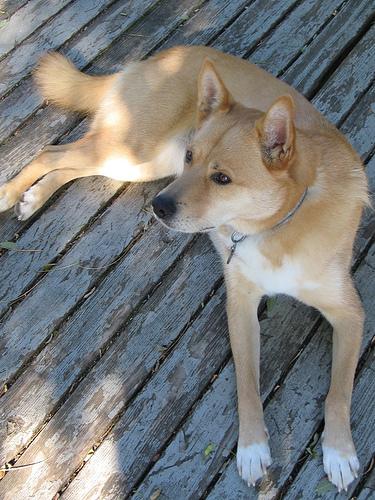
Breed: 217-n000079-dingo